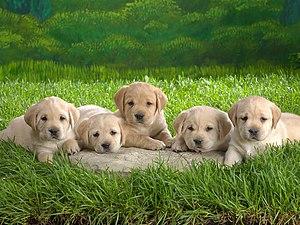
Un chiot est le terme désignant un jeune chien ou une jeune chienne au cours de la période qui suit la naissance. Selon la race et la taille, cette période dure entre 10 mois et 18 mois ; passé ce délai, il n'est plus considéré comme chiot. L'appellation « chiot » est issue du latin « catellus ».